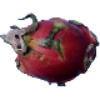
Label: Pitahaya Red 1